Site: brandenburg
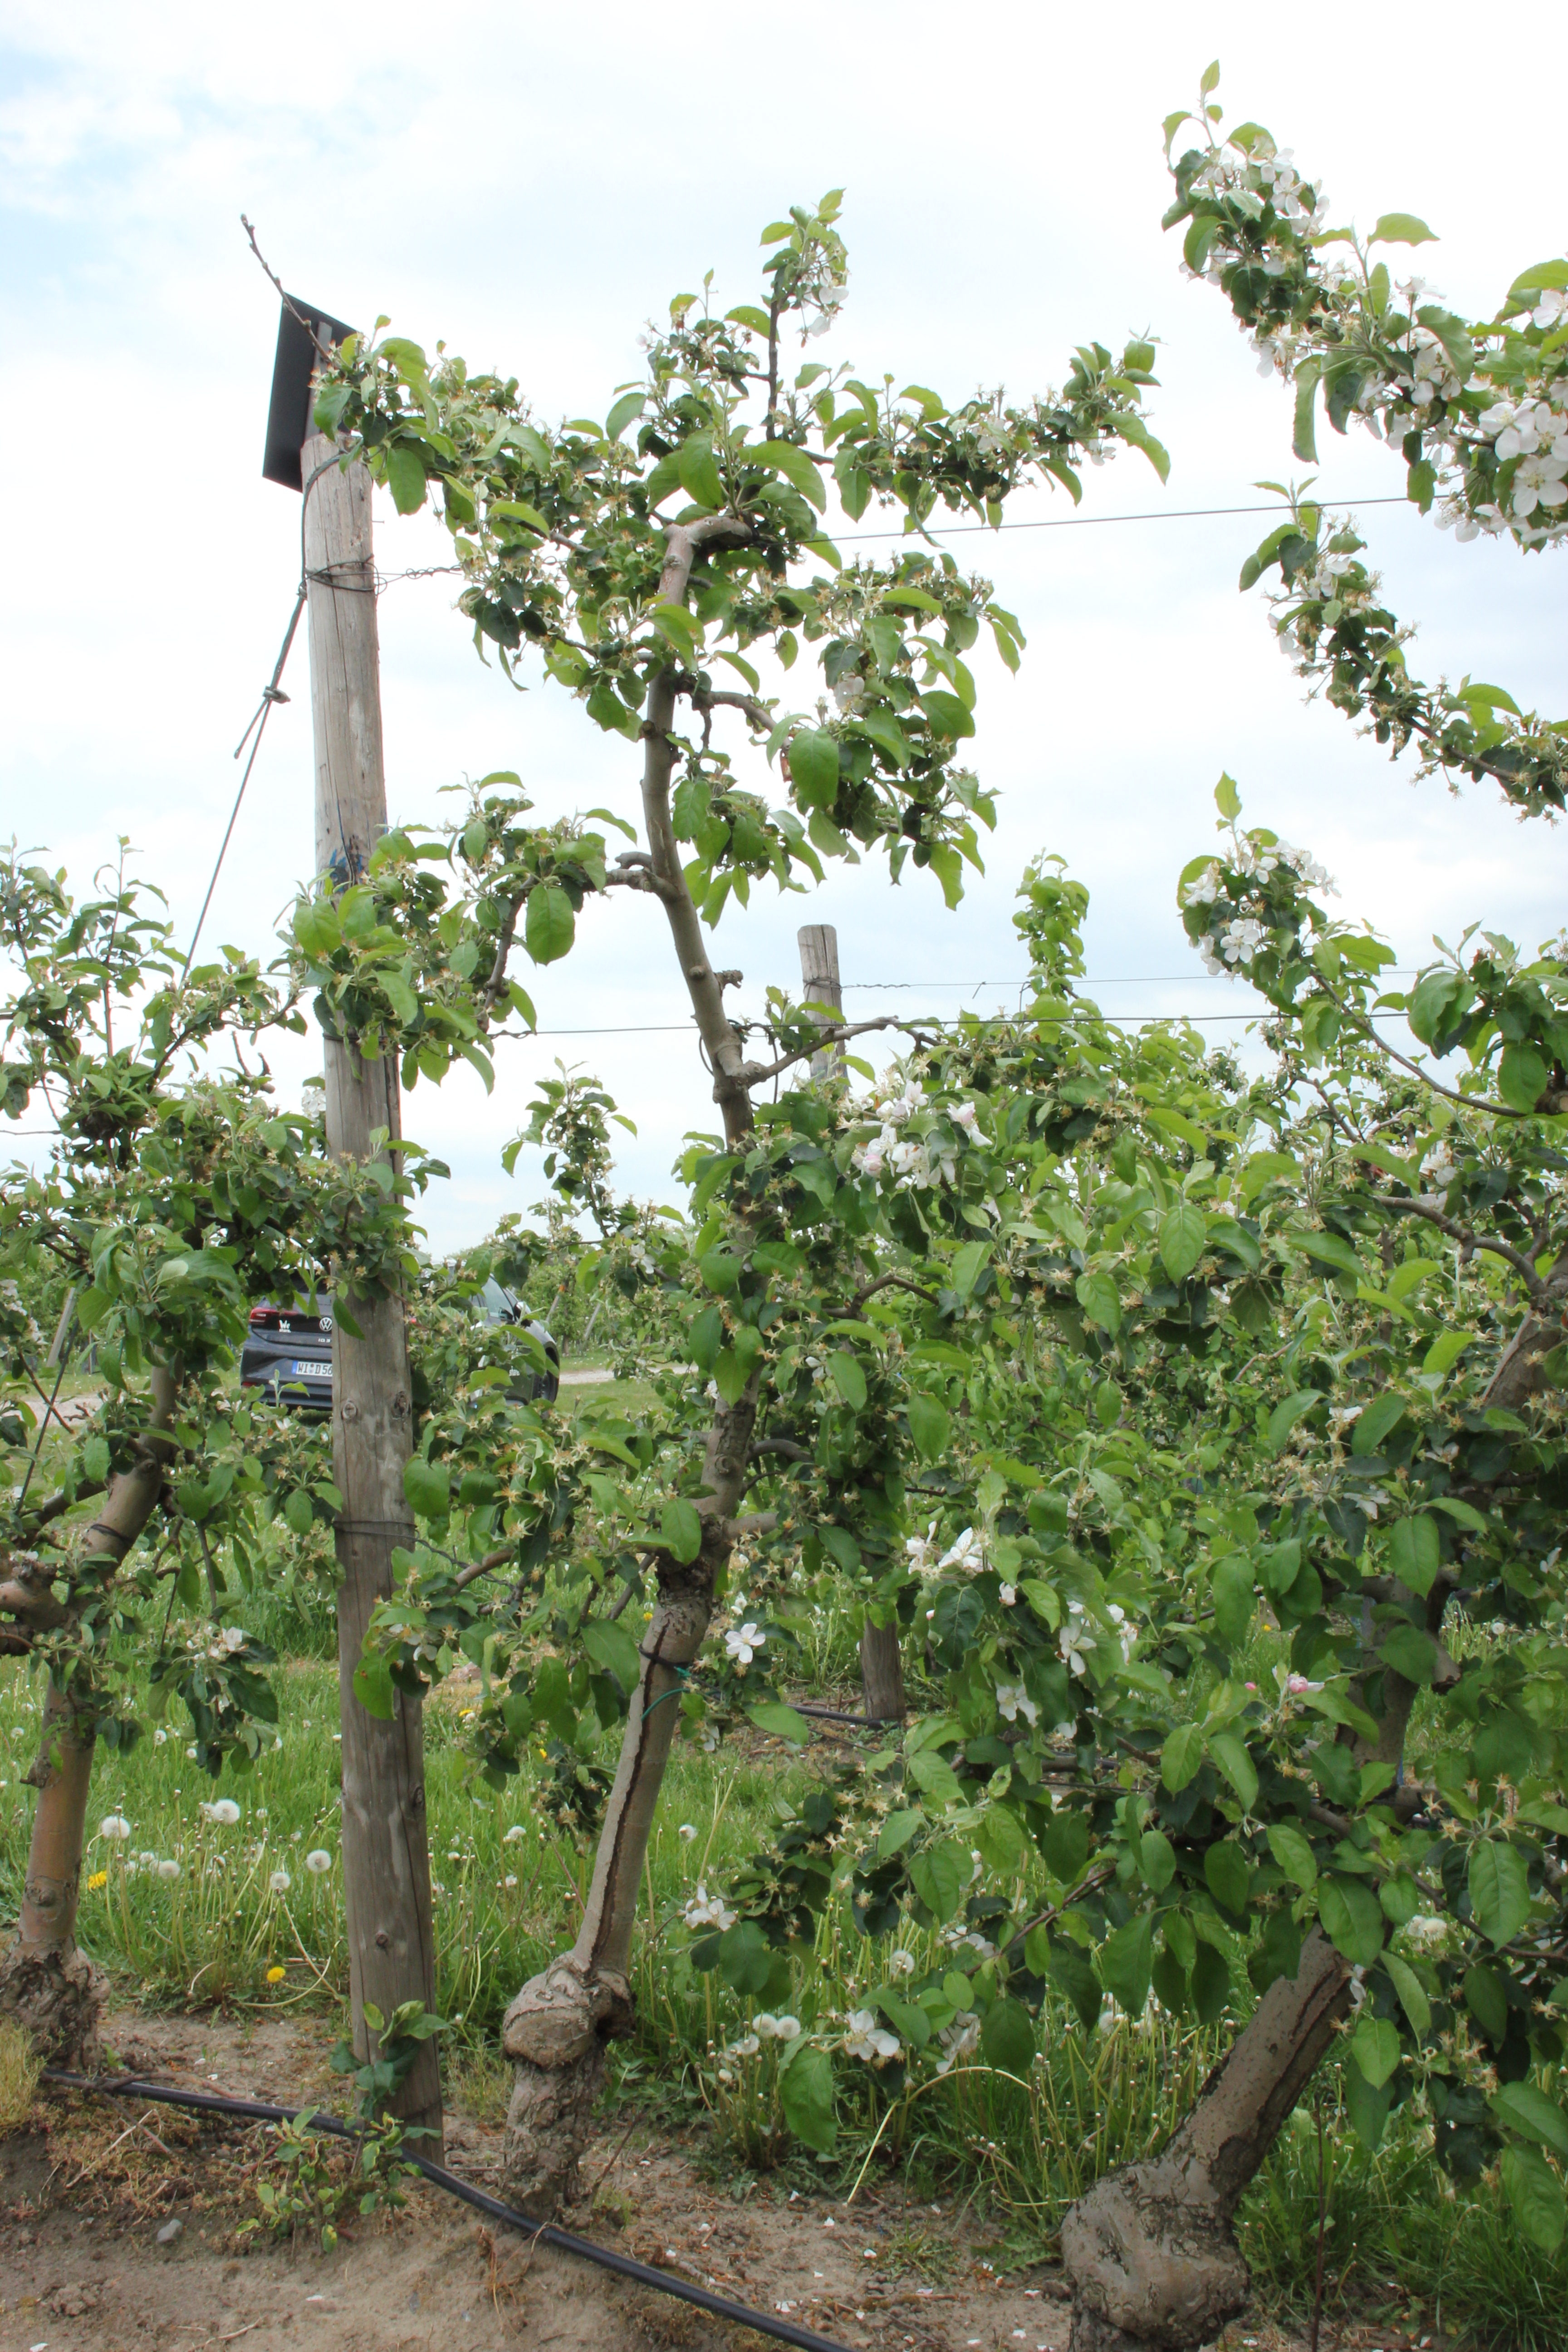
Growth stage (BBCH 67): Flowering